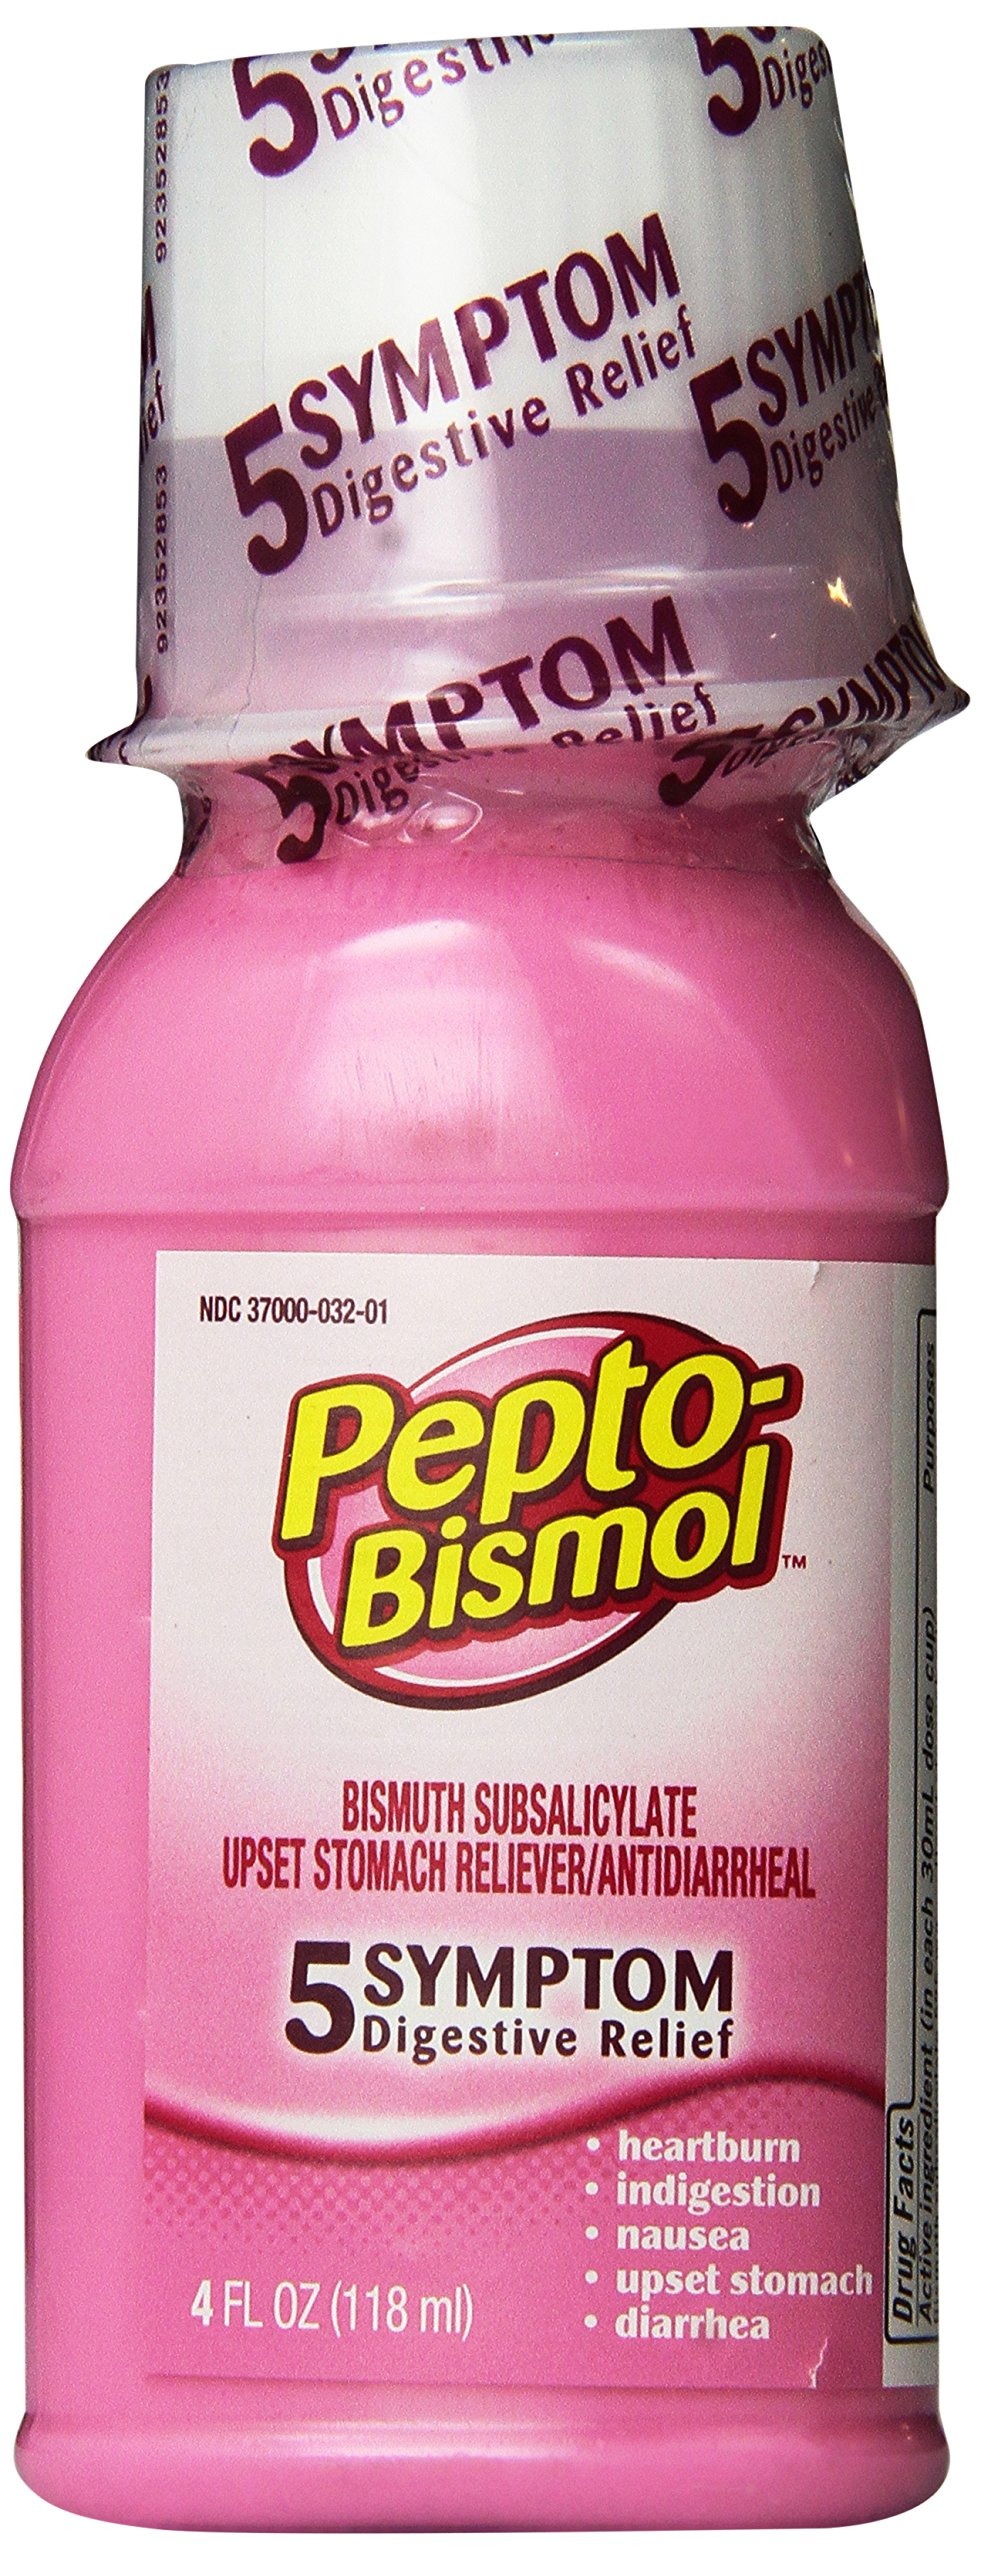
Item Name: Pepto-Bismol Original Liquid 5 Symptom Relief, Including Upset Stomach & Diarrhea, 4 Fluid Ounce
Bullet Point: Original wintergreen flavored liquid
Value: 4.0
Unit: fl oz

Price: 6.83